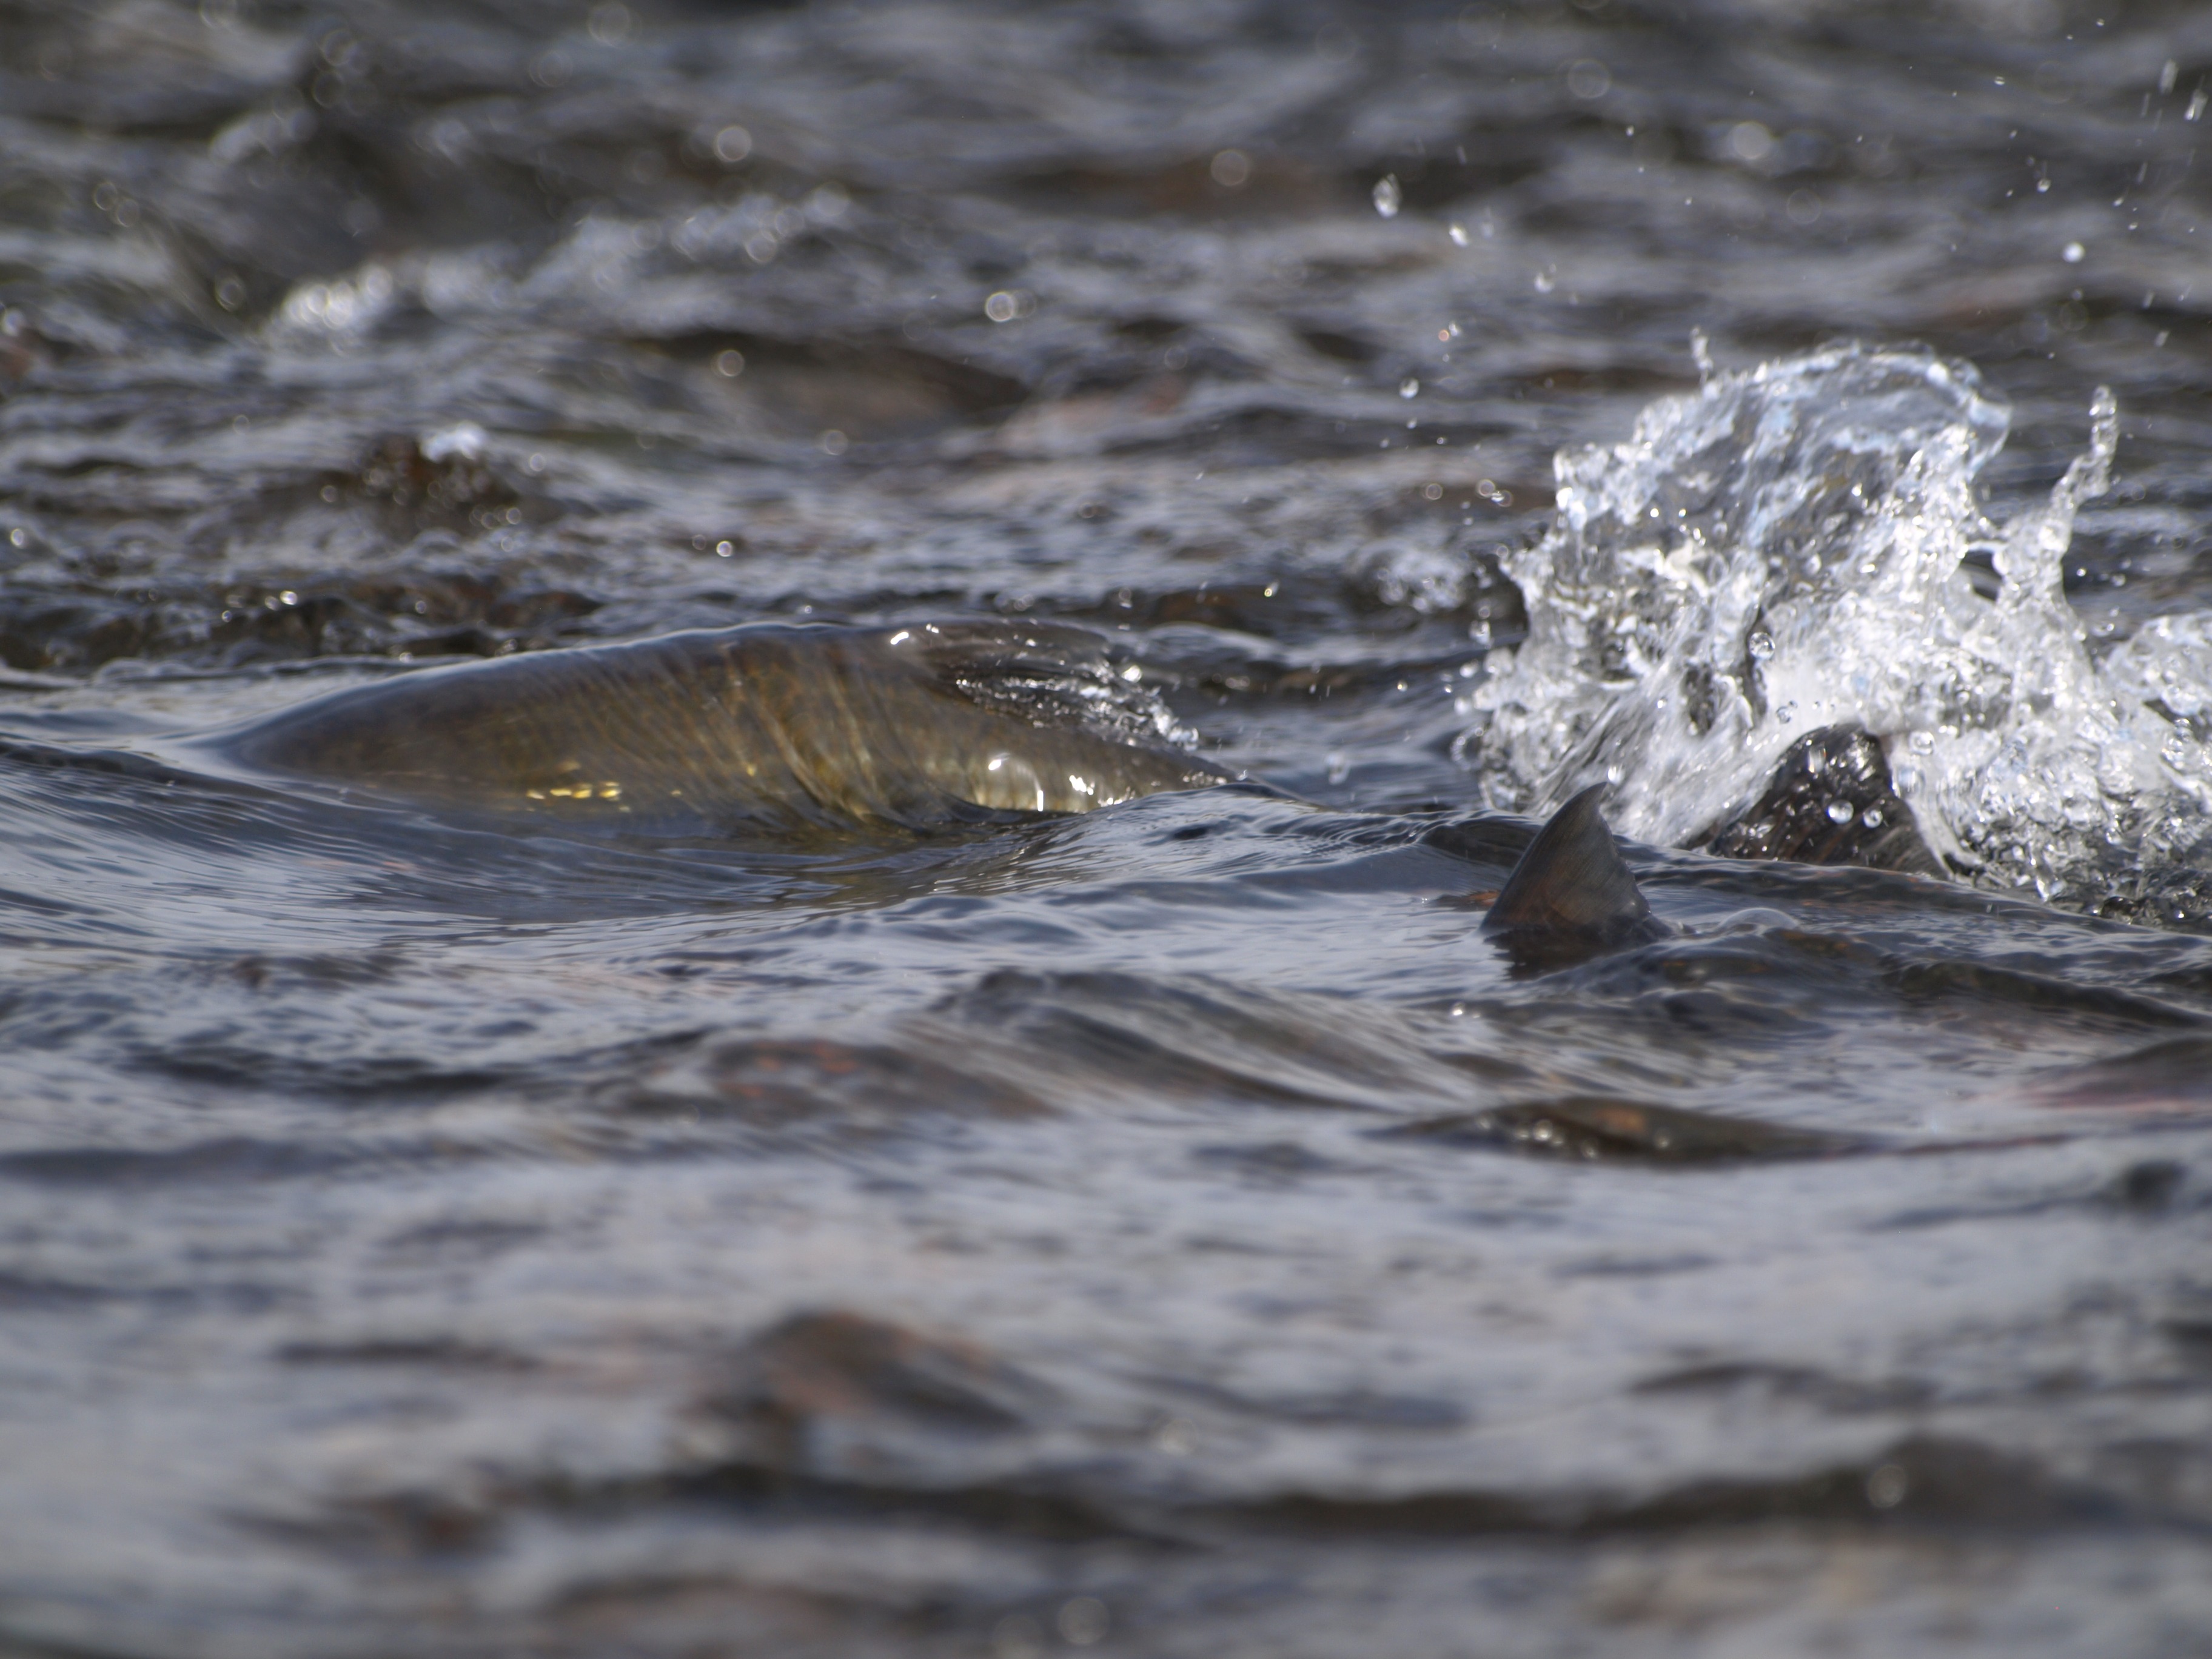
sea, water, wave, river, wildlife, fish, fauna, vertebrate, salmon, marine mammal